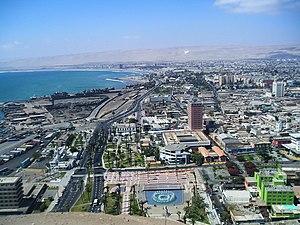
La région d'Arica et Parinacota est la plus septentrionale des seize régions du Chili. Elle est limitée au nord par la République du Pérou, au sud avec la Région de Tarapacá, à l'est par la Bolivie et à l'ouest par l'Océan Pacifique.